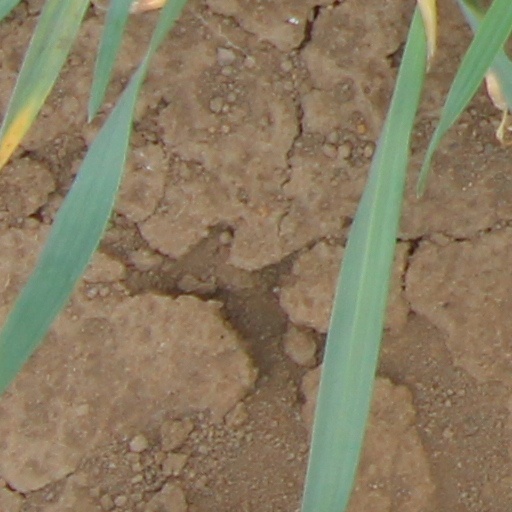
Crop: wheat